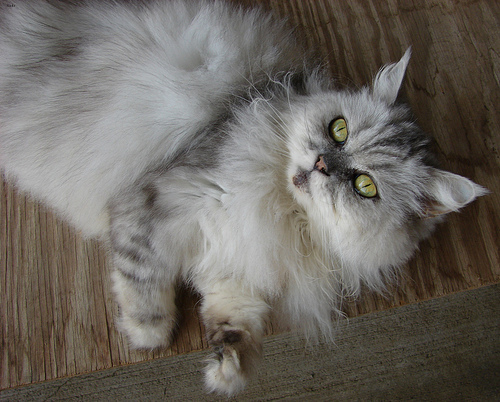
Animal: cat
Breed: Persian